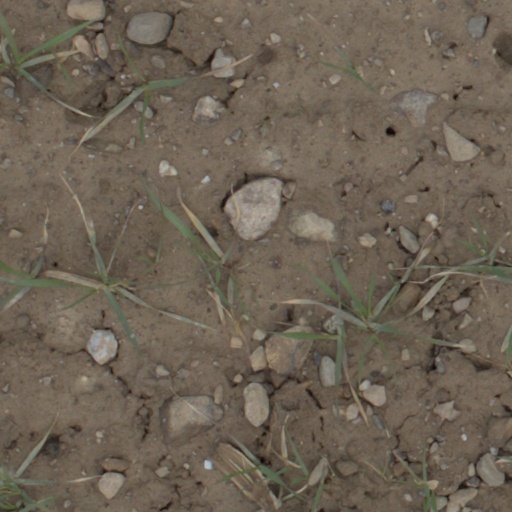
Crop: wheat